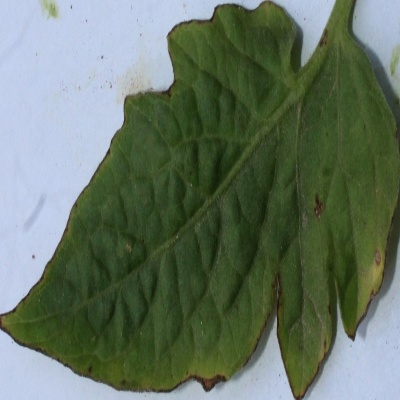
Crop: Tomato
Condition: leaf blight